El Zein family

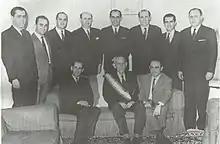
Youssef Bek El Zein with his children

In 1783, local leaders assembled in Shehour. Hamza bin Muhammad Al-Nassar and Ali El Zein “Al Kabir” led the opposition and organized the defense campaign against Jazzar Pasha under Nasif Al-Nassar's leadership. Their forces attacked Jazzar's officials in Tebnine, killing the local governor, and his aides, then seizing the royal treasury.